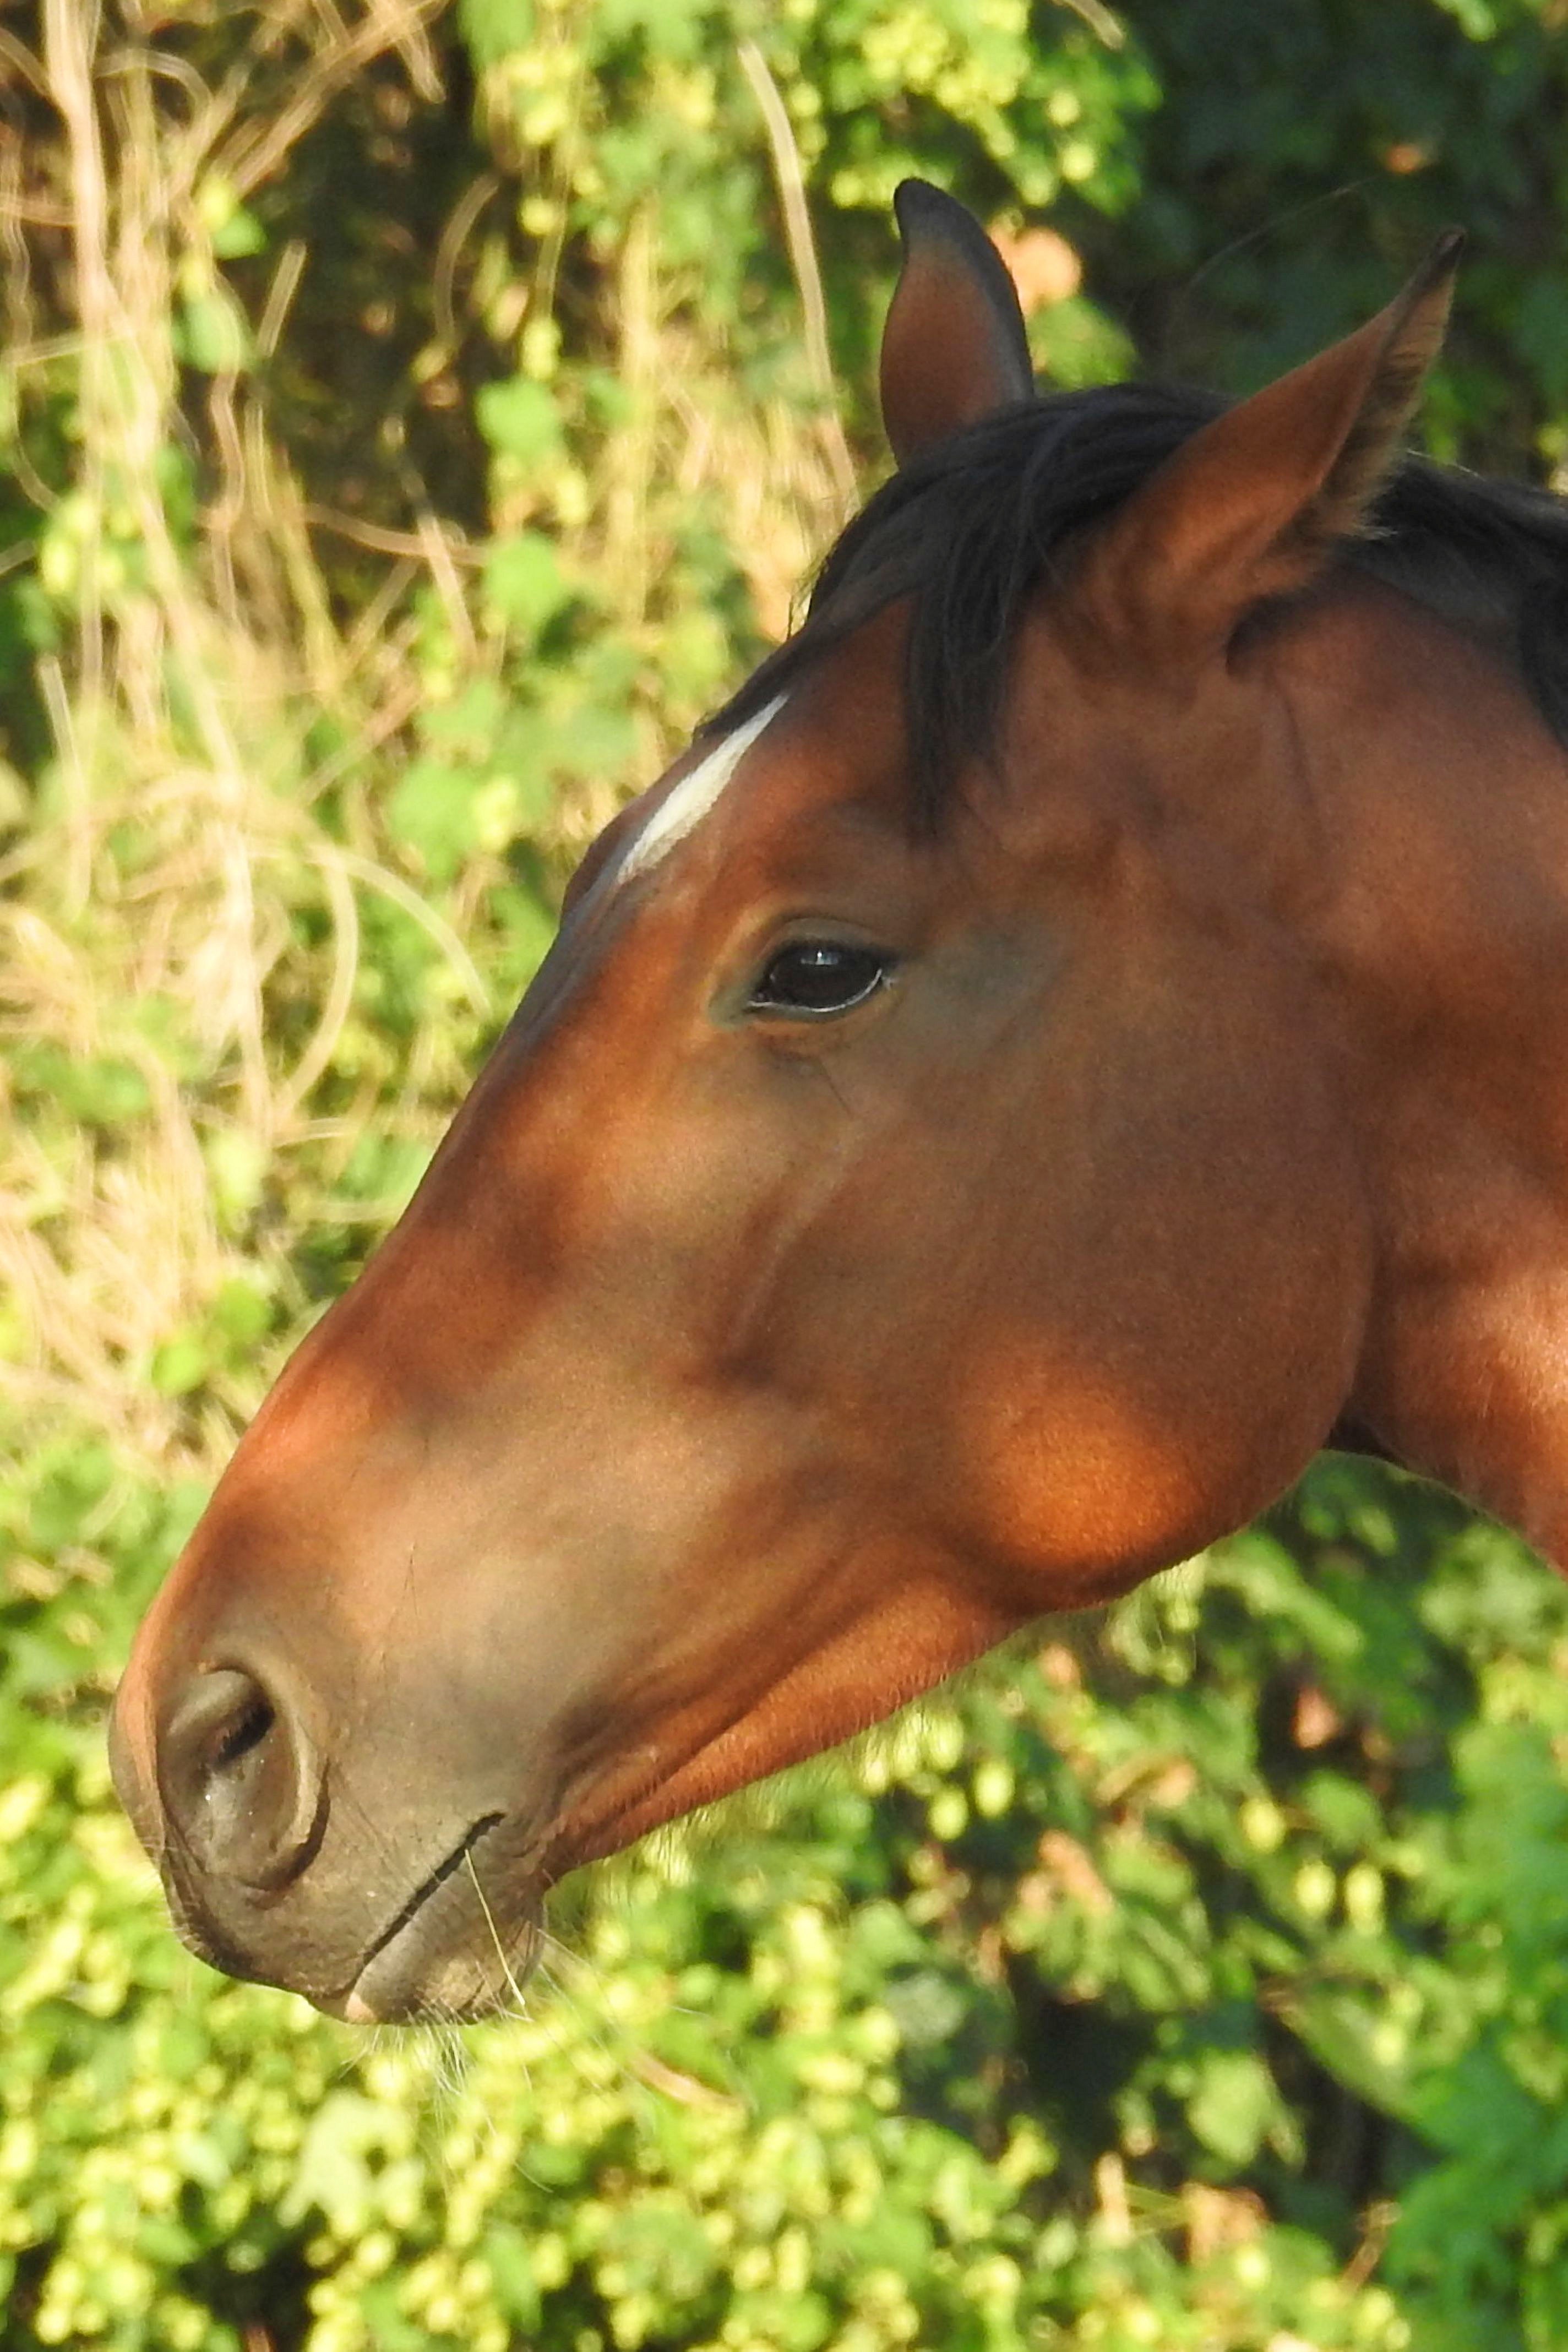
grass, meadow, pasture, grazing, horse, brown, rein, mammal, stallion, mane, fauna, bridle, head, vertebrate, mare, foal, horse head, nostrils, animal portrait, colt, pack animal, horse like mammal, mustang horse